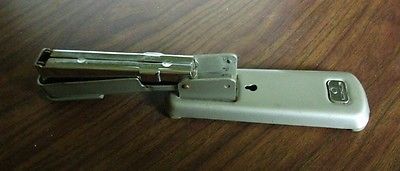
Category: stapler